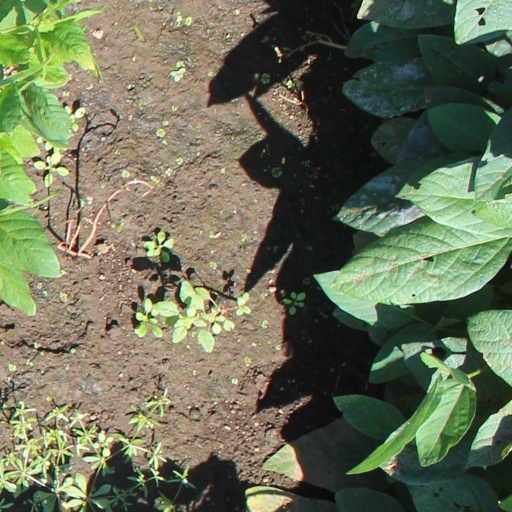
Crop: soybean